Monmouthshire and South Wales Coal Owners' Association

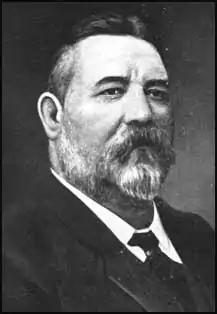
William Abraham, a workers' leader in the 1898 strike and first president of the South Wales Miners' Federation

The driving force behind the creation of the Association was William Thomas Lewis (1837–1914), one of the largest colliery owners, who also owned most of the Cardiff Docks and many other enterprises.